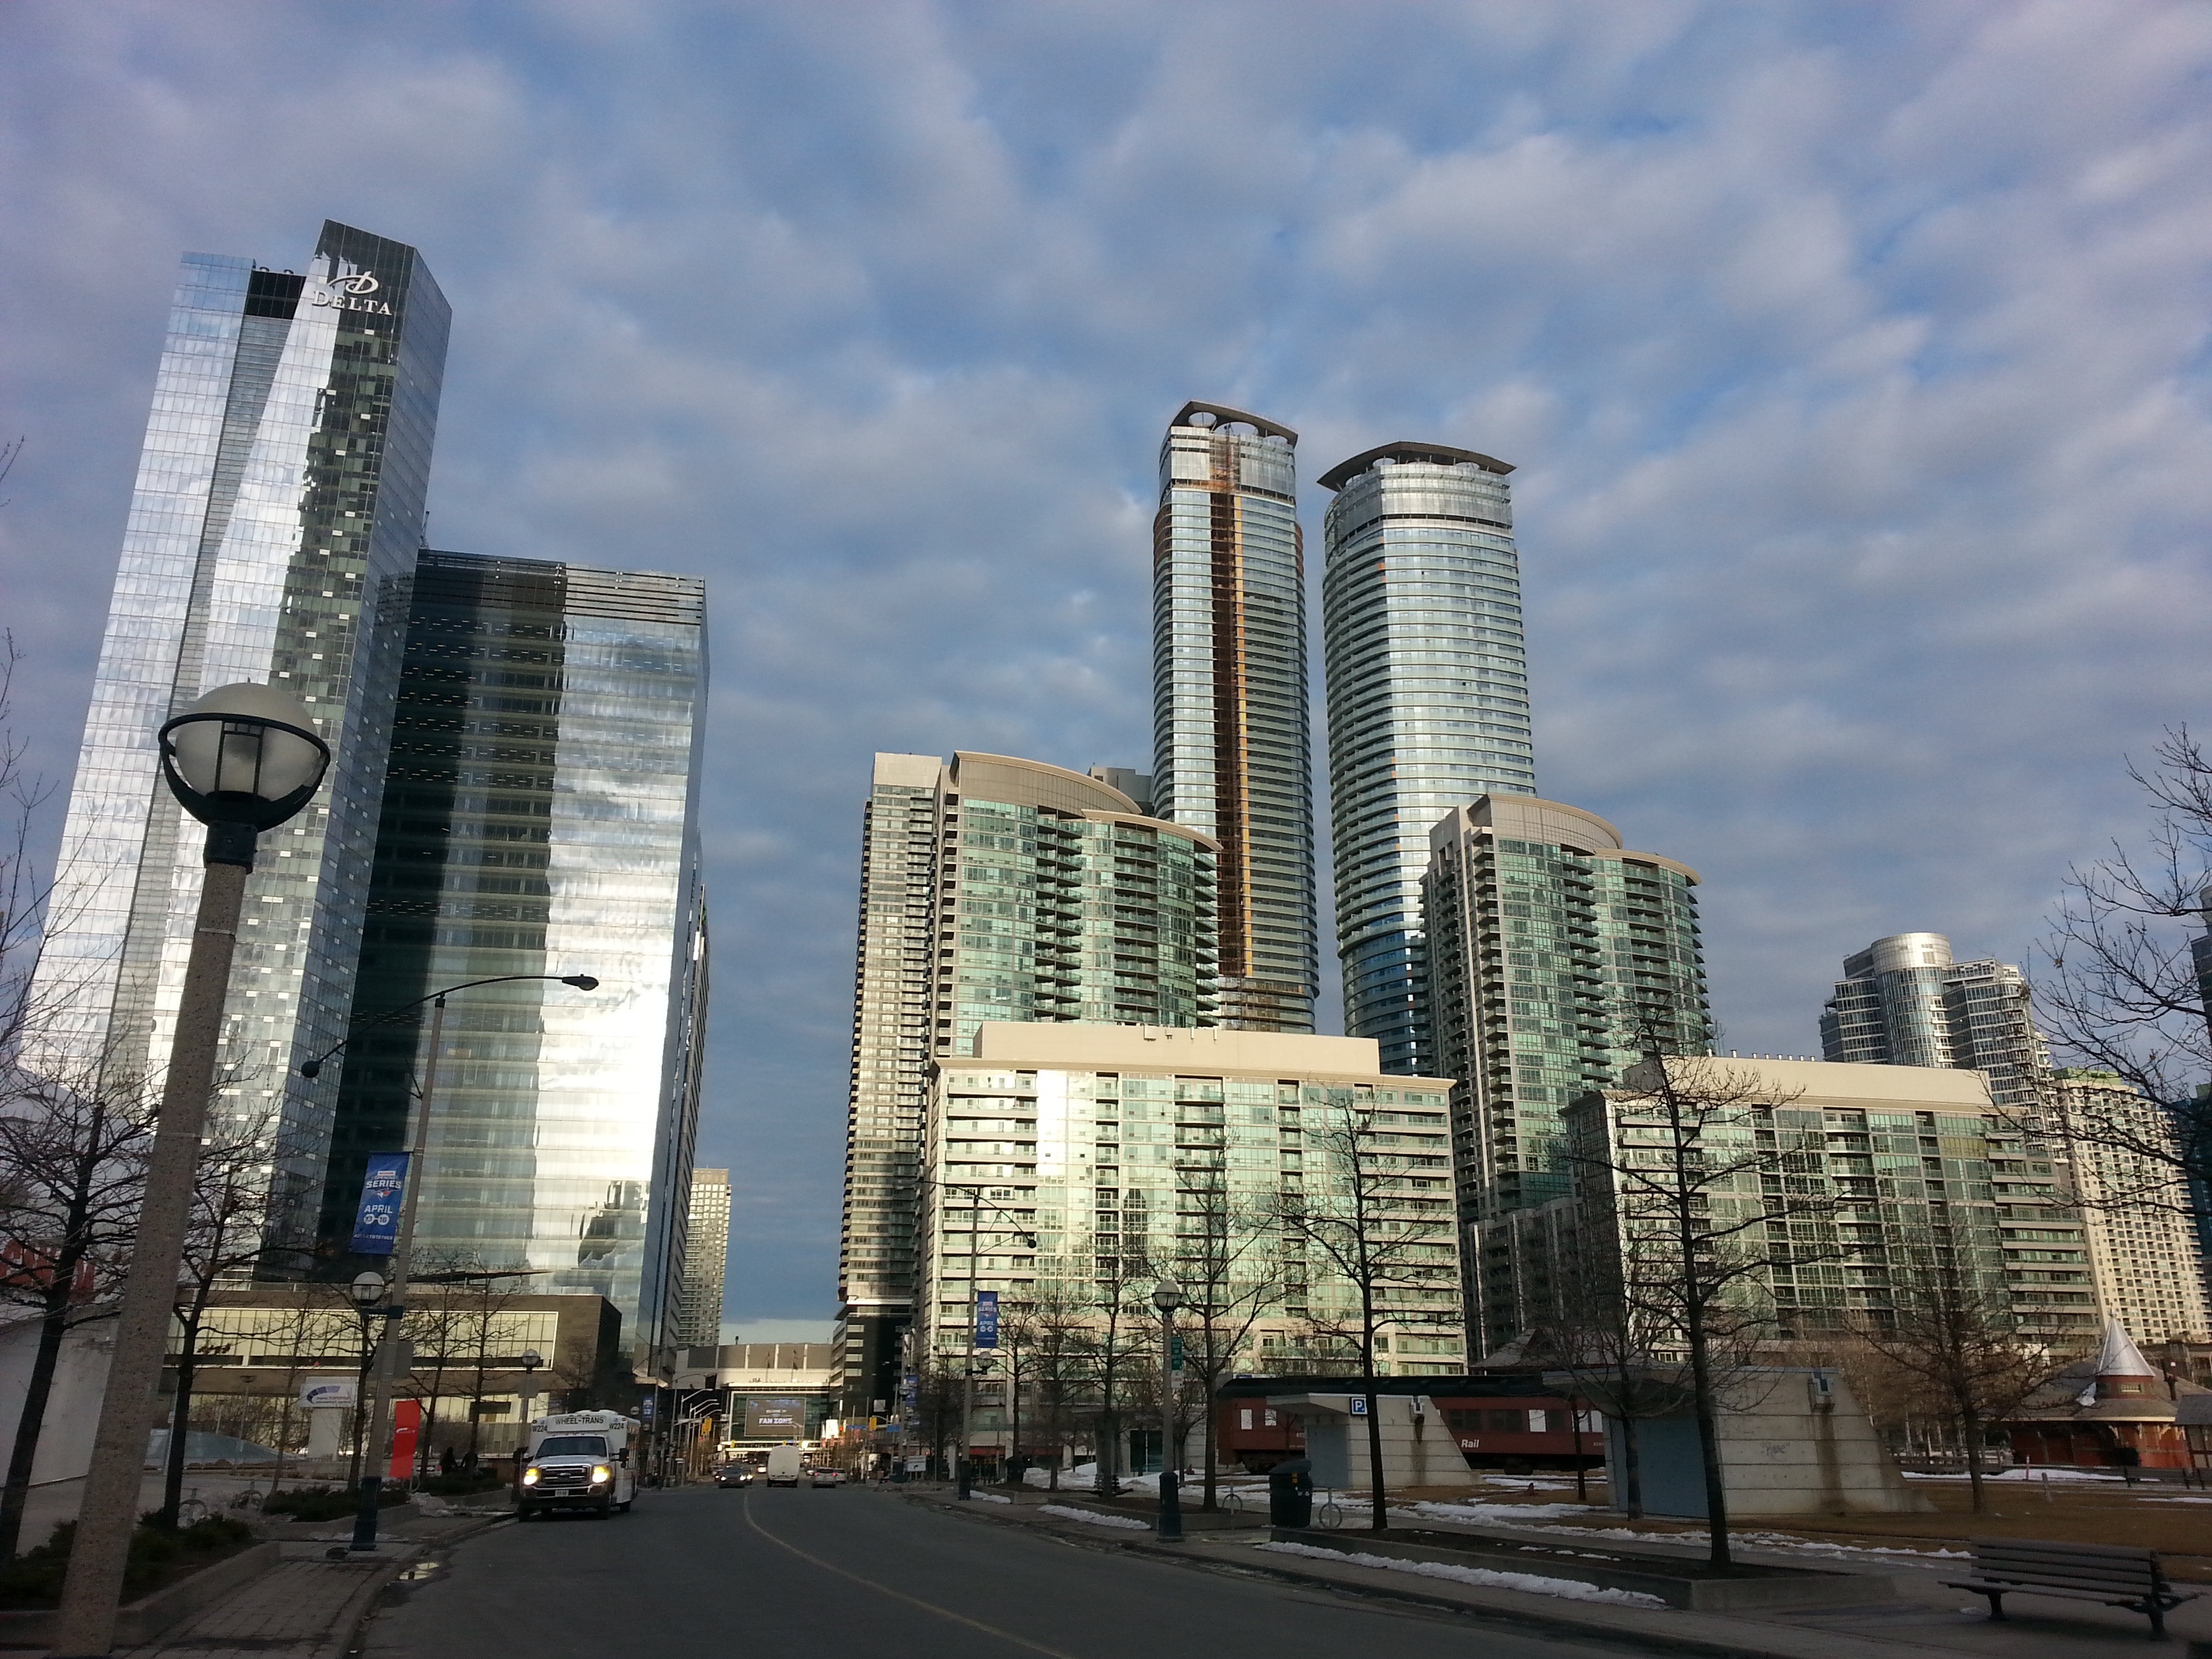
architecture, sky, skyline, building, city, skyscraper, cityscape, downtown, high, tower, landmark, tower block, modern architecture, buildings, metropolis, condominium, neighbourhood, urban area, residential area, human settlement, metropolitan area